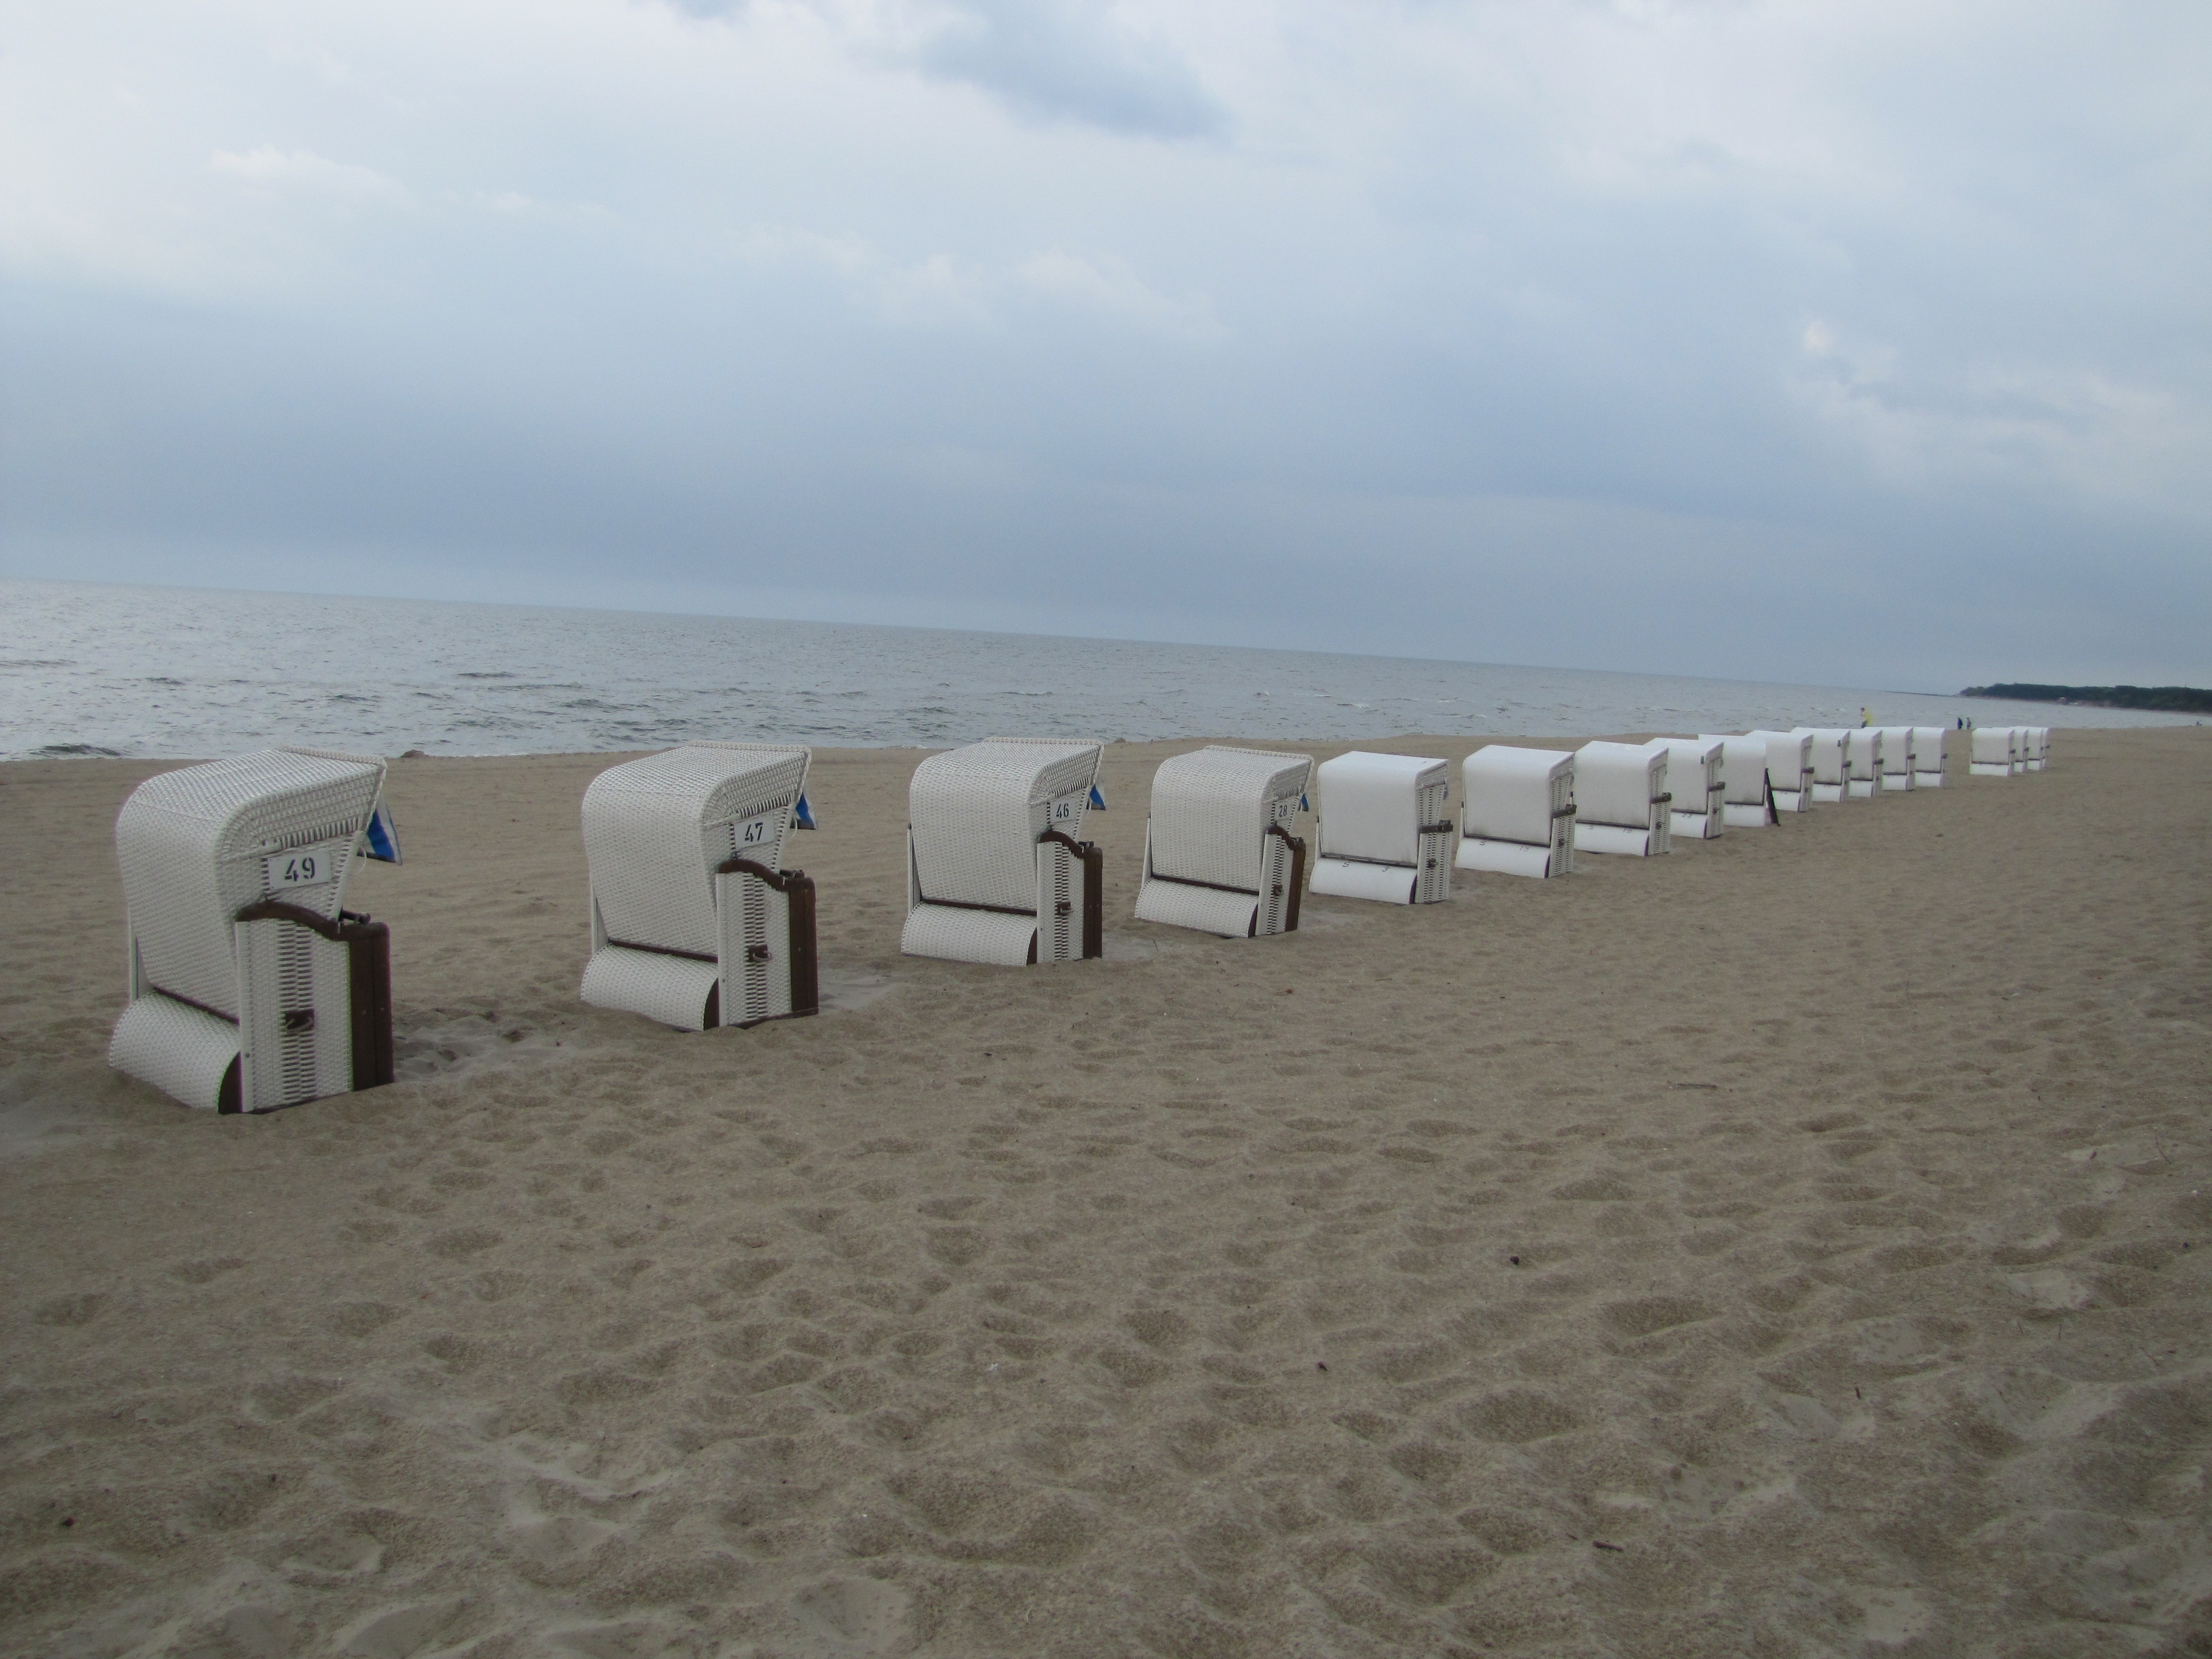
beach, sea, coast, water, sand, ocean, horizon, boardwalk, shore, wave, wind, pier, walkway, summer, vacation, material, body of water, habitat, breakwater, usedom, cape, zinnowitz, clubs, mudflat, natural environment